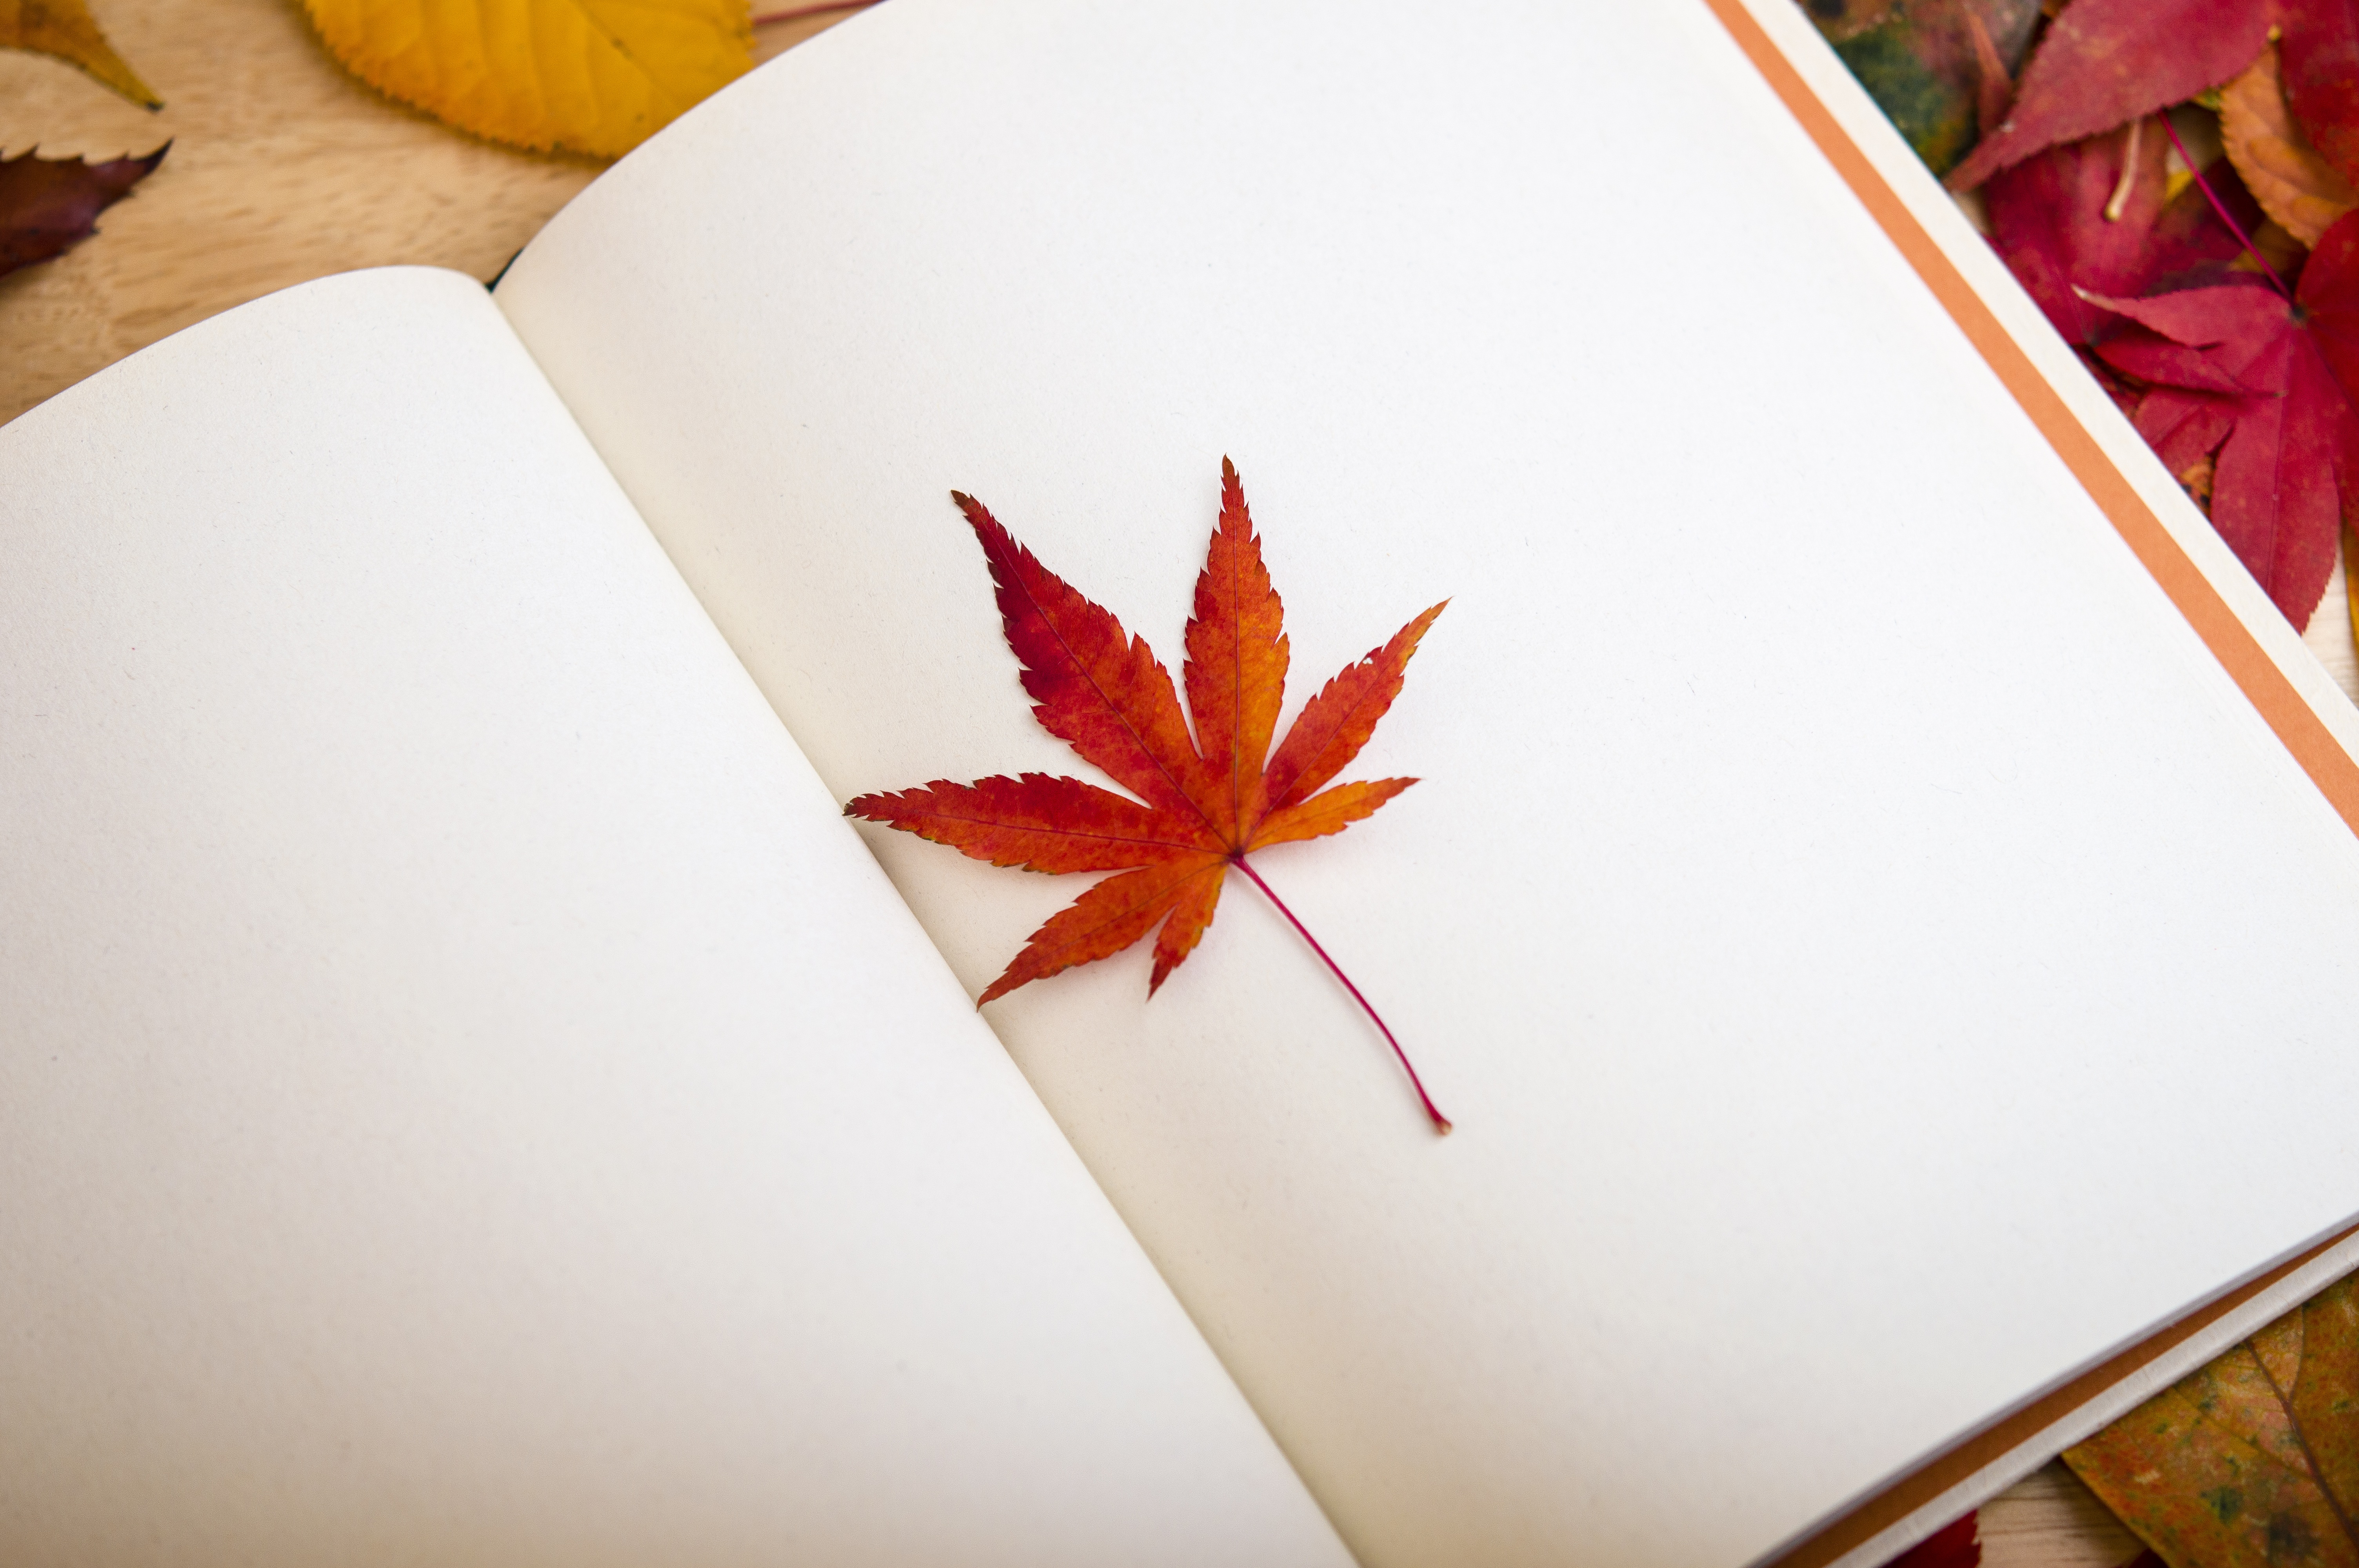
book, plant, leaf, flower, petal, reading, red, color, autumn, pink, maple leaf, bookcase, art, shape, dear diary